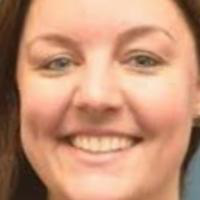
Age group: age 31-40